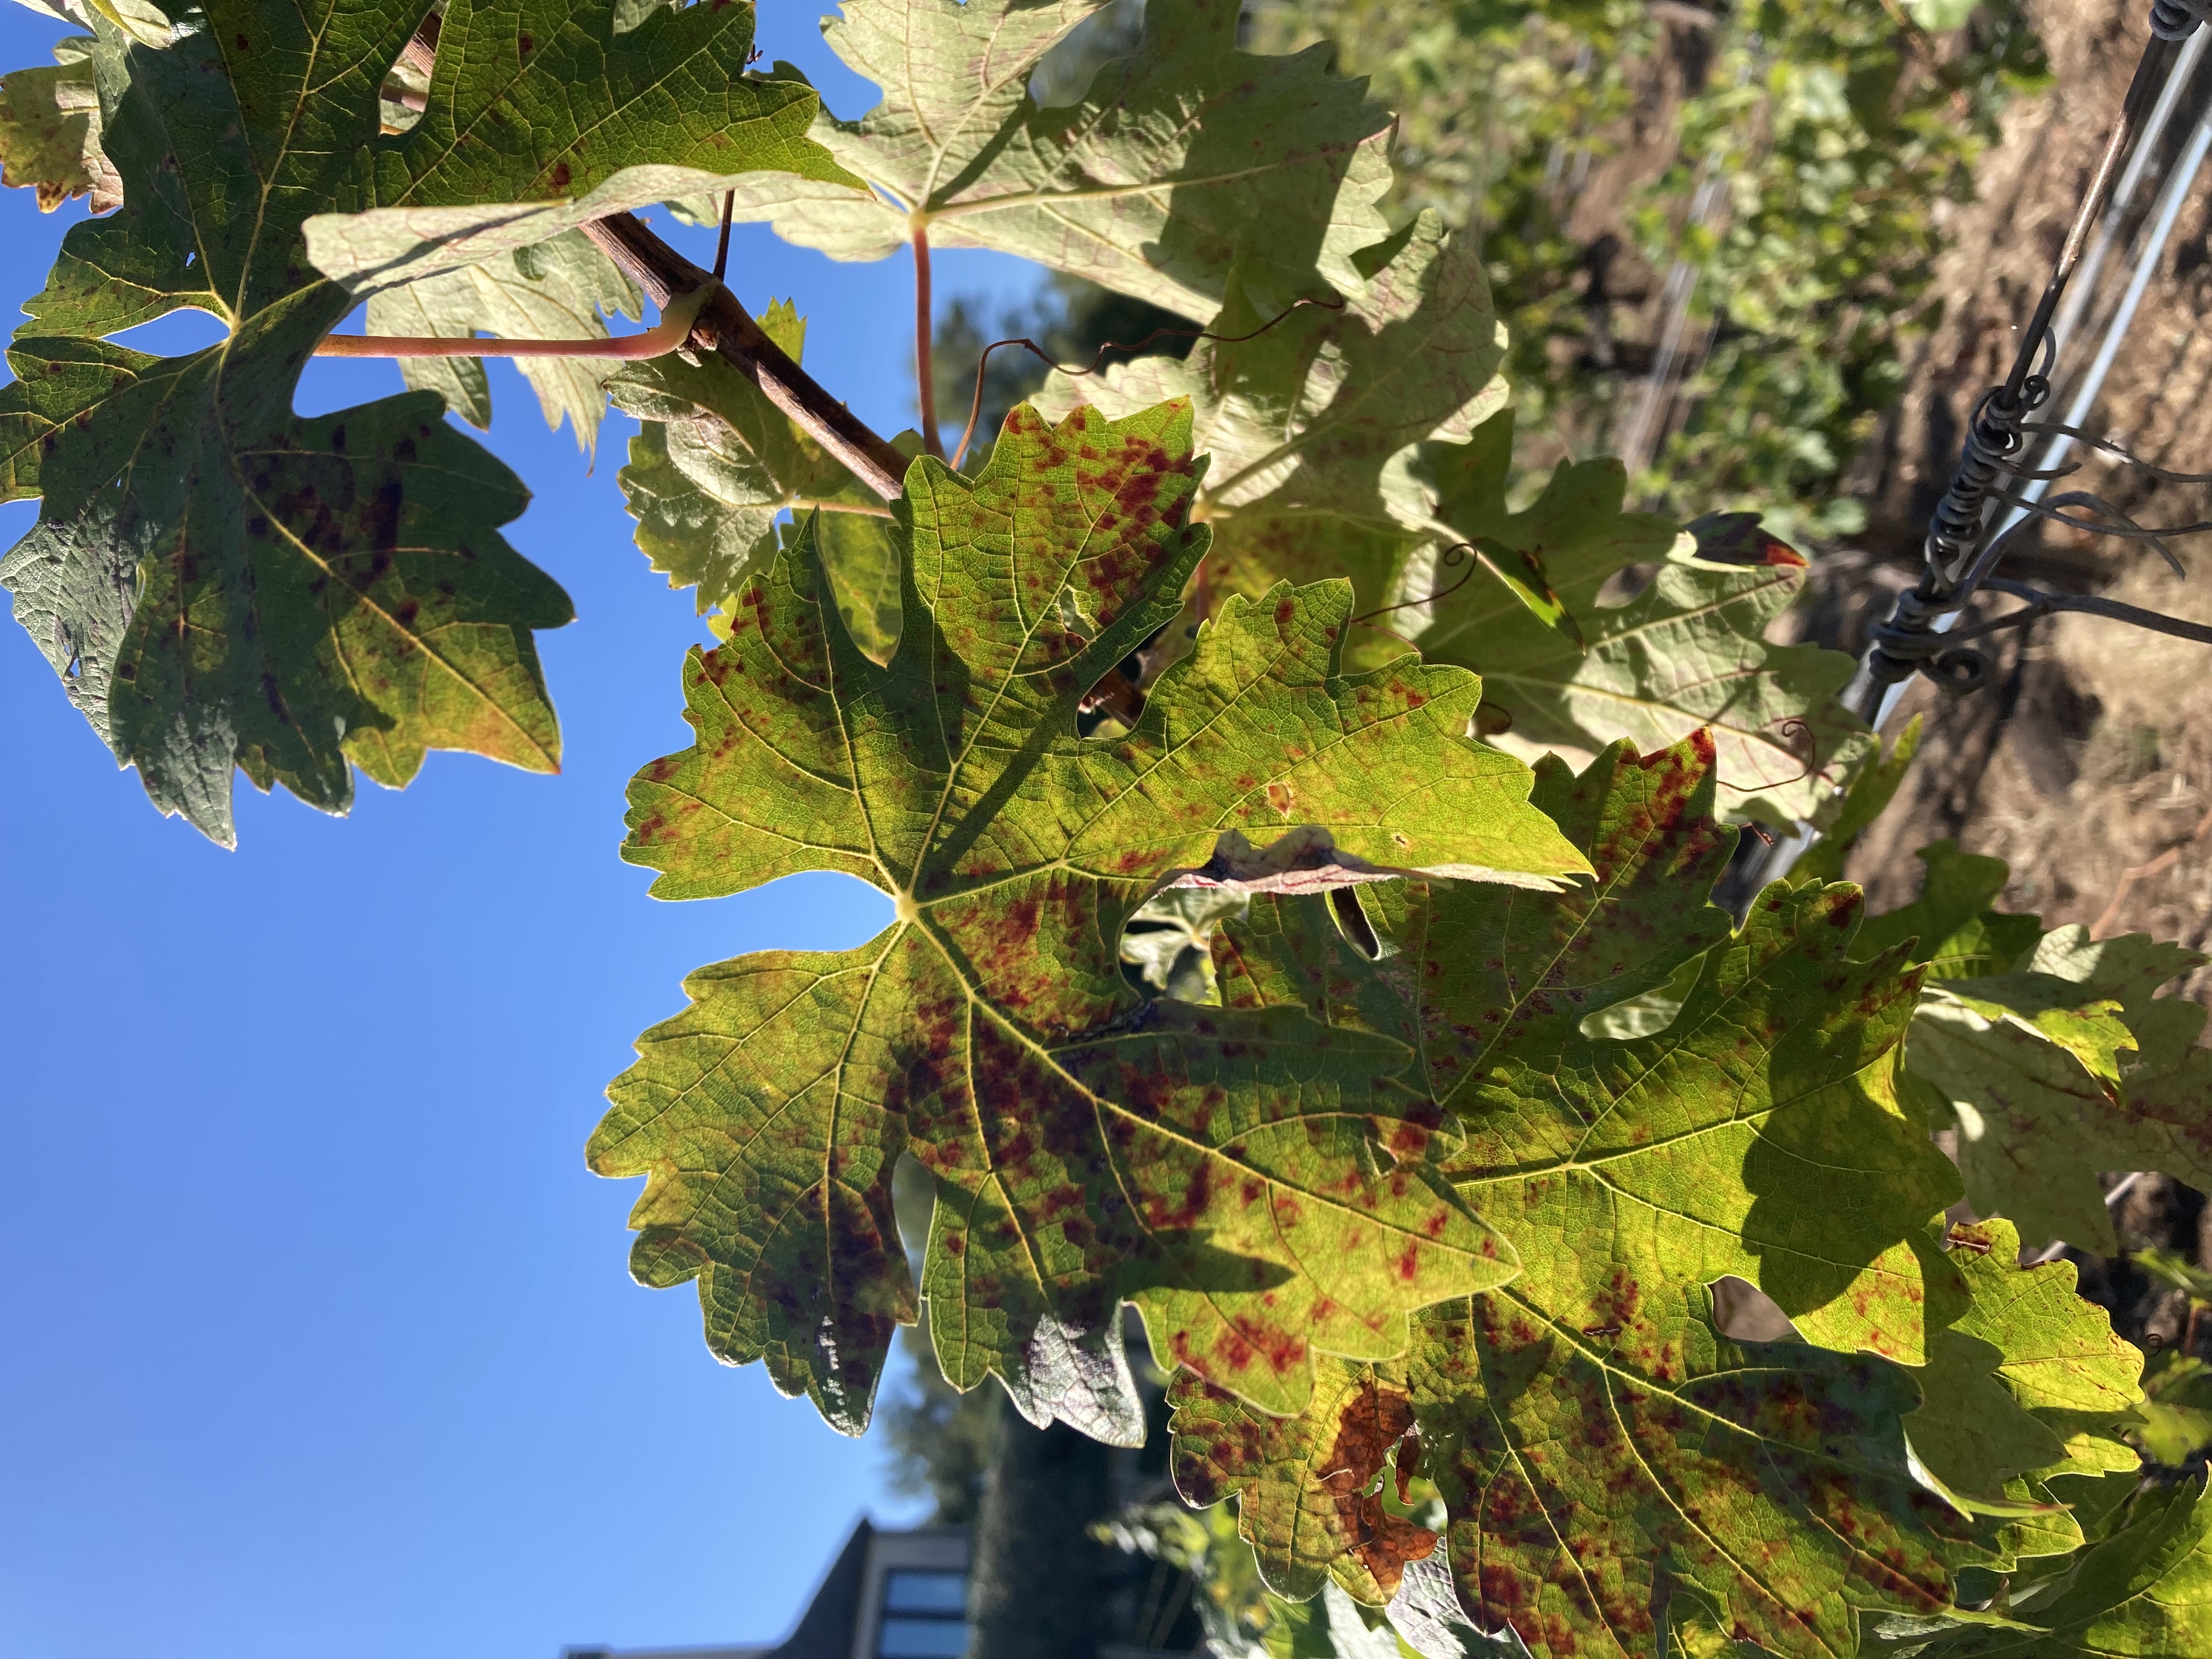
Label: Leafroll 3